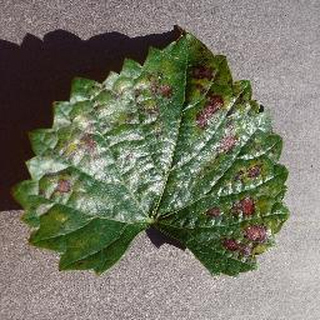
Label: grape_esca_black_measles